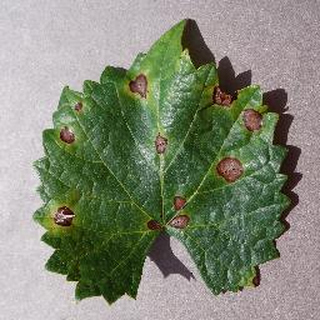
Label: grape_black_rot